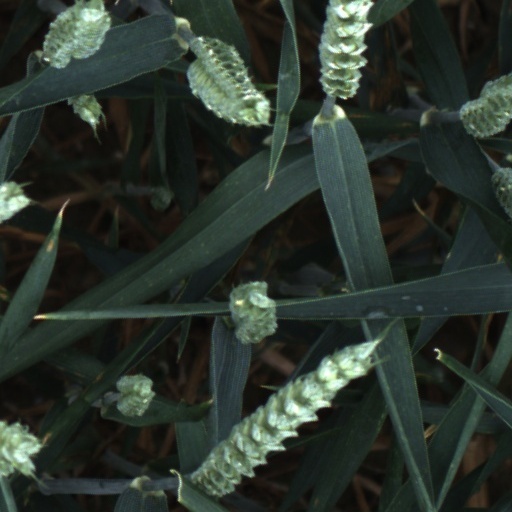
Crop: wheat